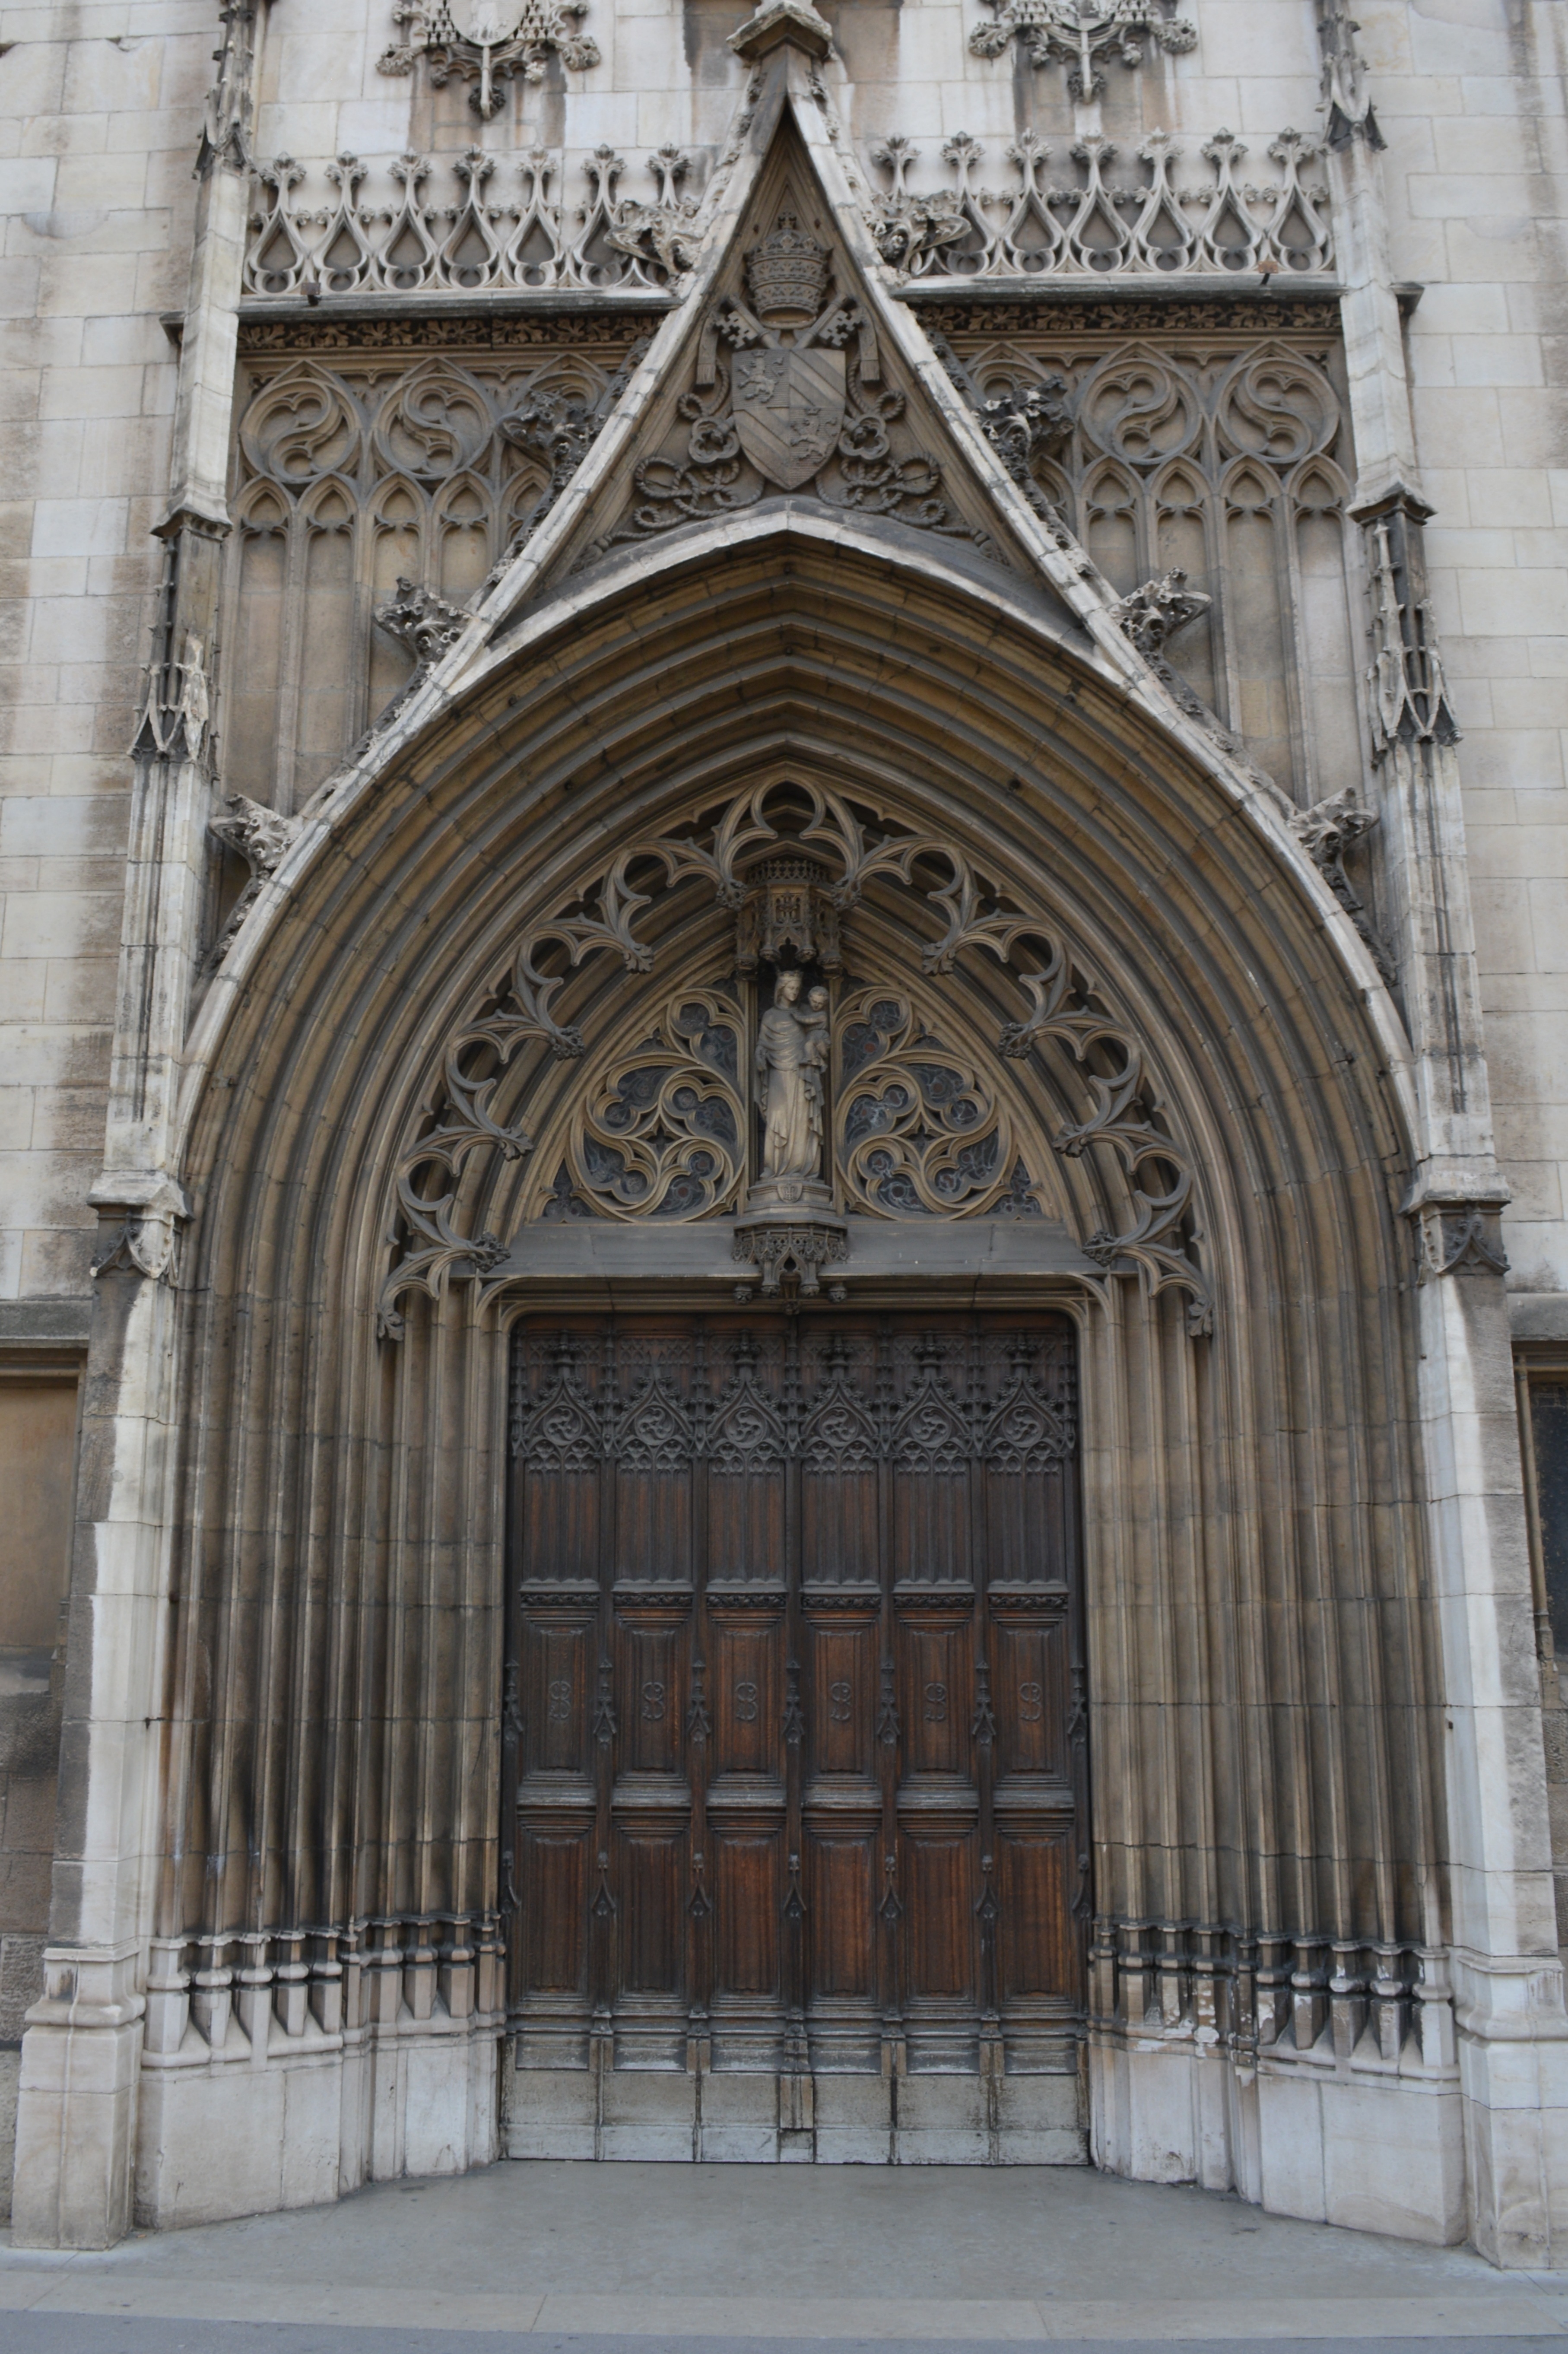
architecture, building, arch, facade, church, cathedral, chapel, port, door, gothic, place of worship, historic building, baptistery, monastery, symmetry, synagogue, basilica, lyon, gothic architecture, glise saint bonaventure